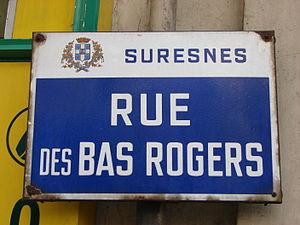
Plaque de la rue des Bas-Rogers de Suresnes
La rue des Bas-Rogers est une voie de communication située à la limite de Puteaux et Suresnes.